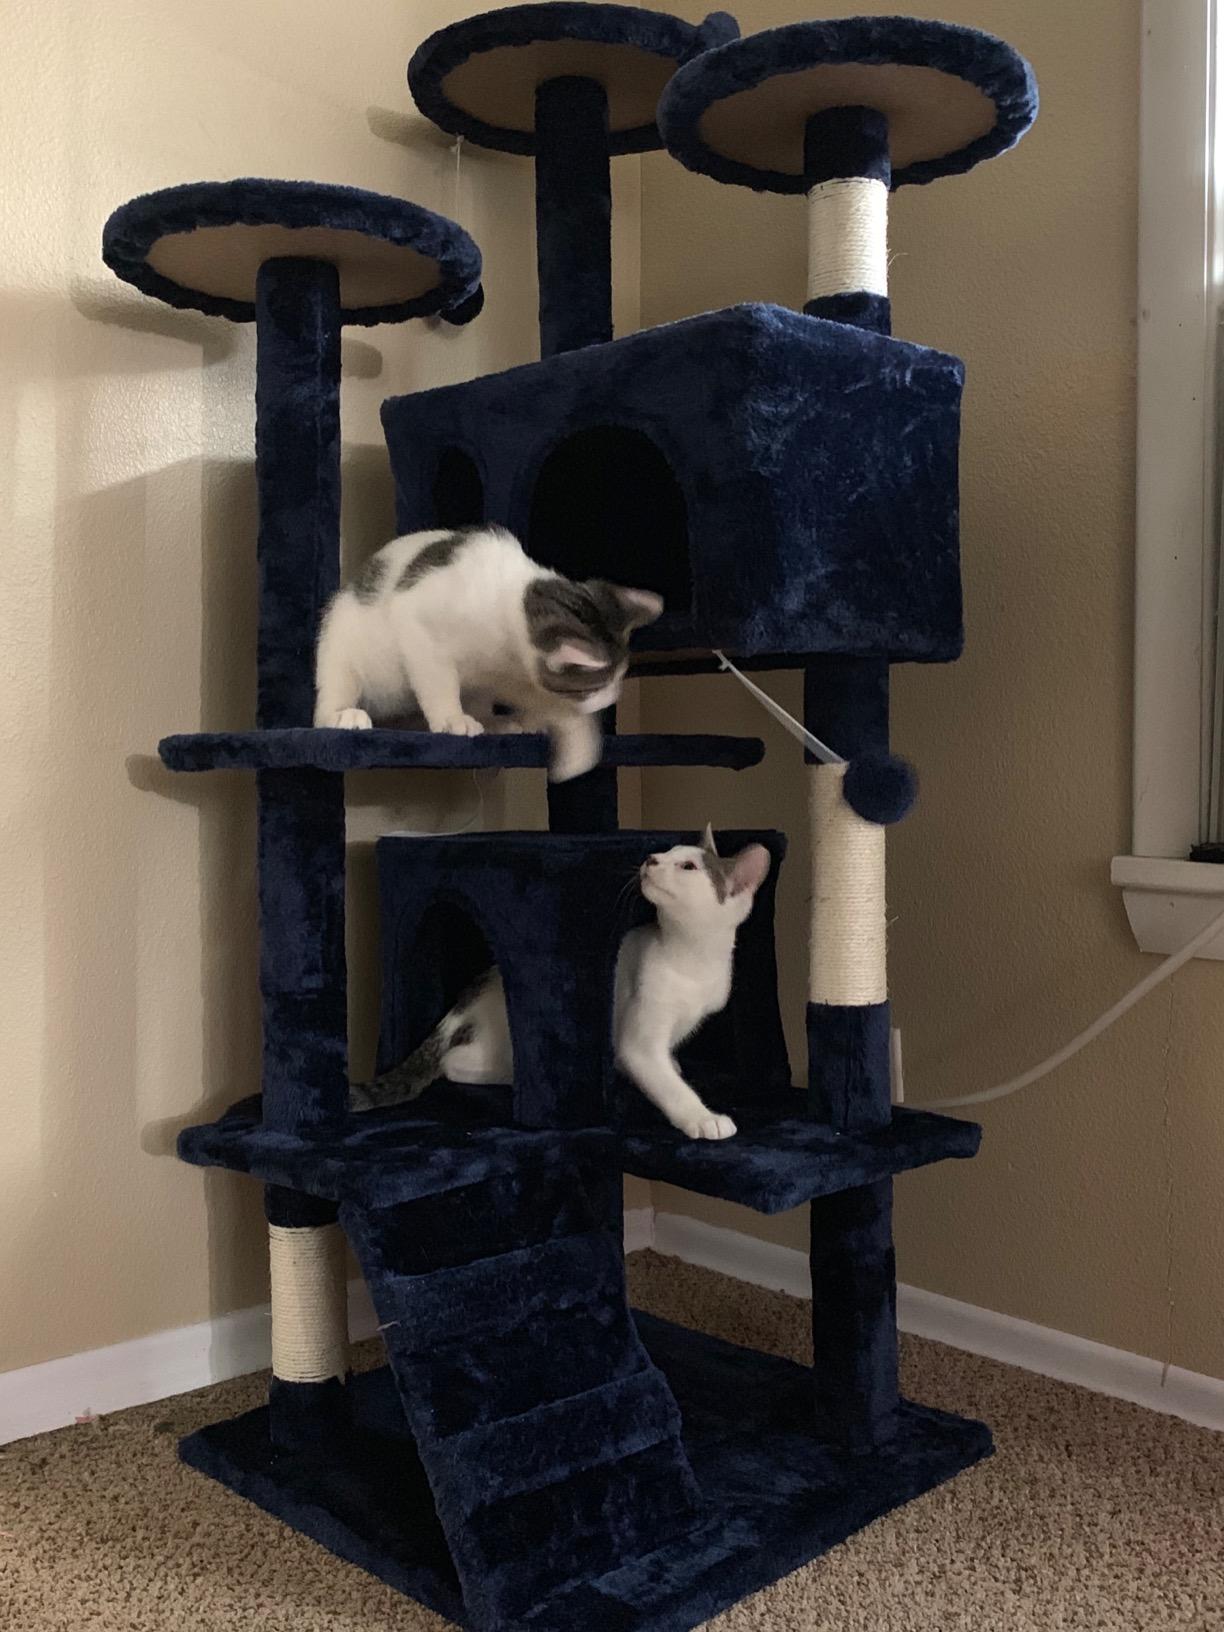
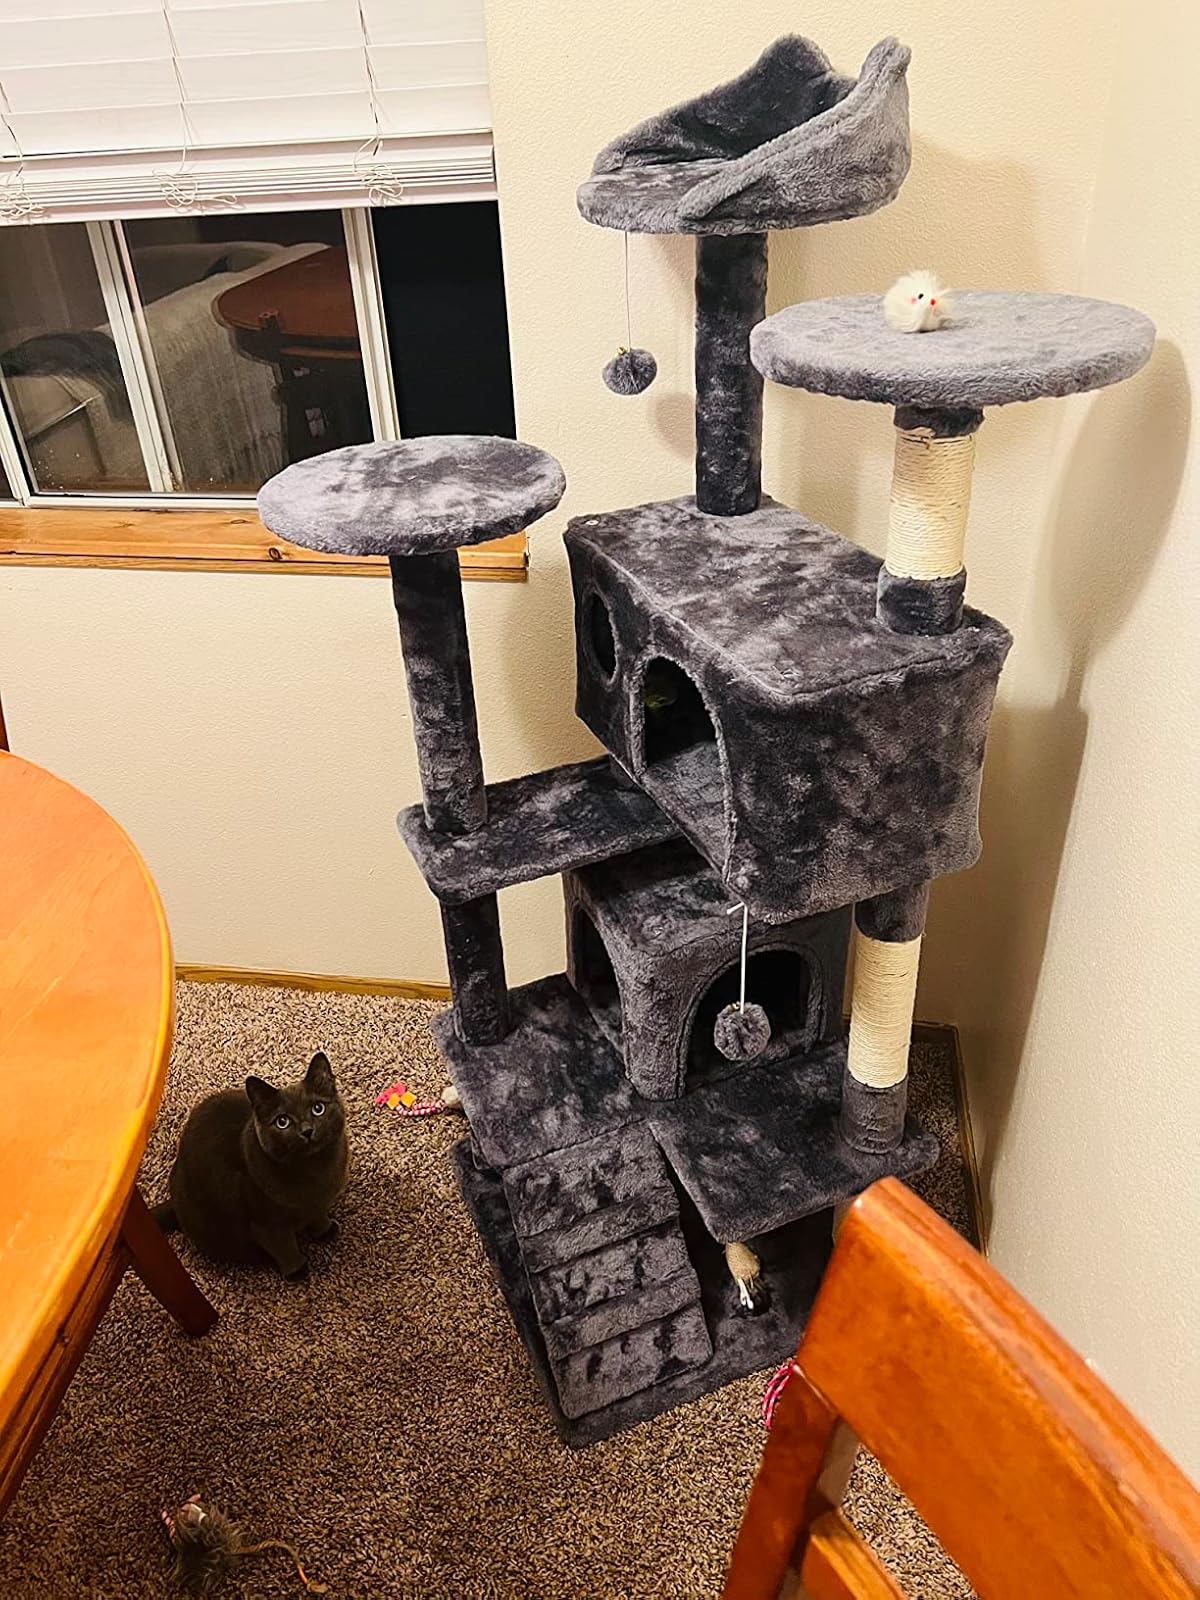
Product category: items_cat tree
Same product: no